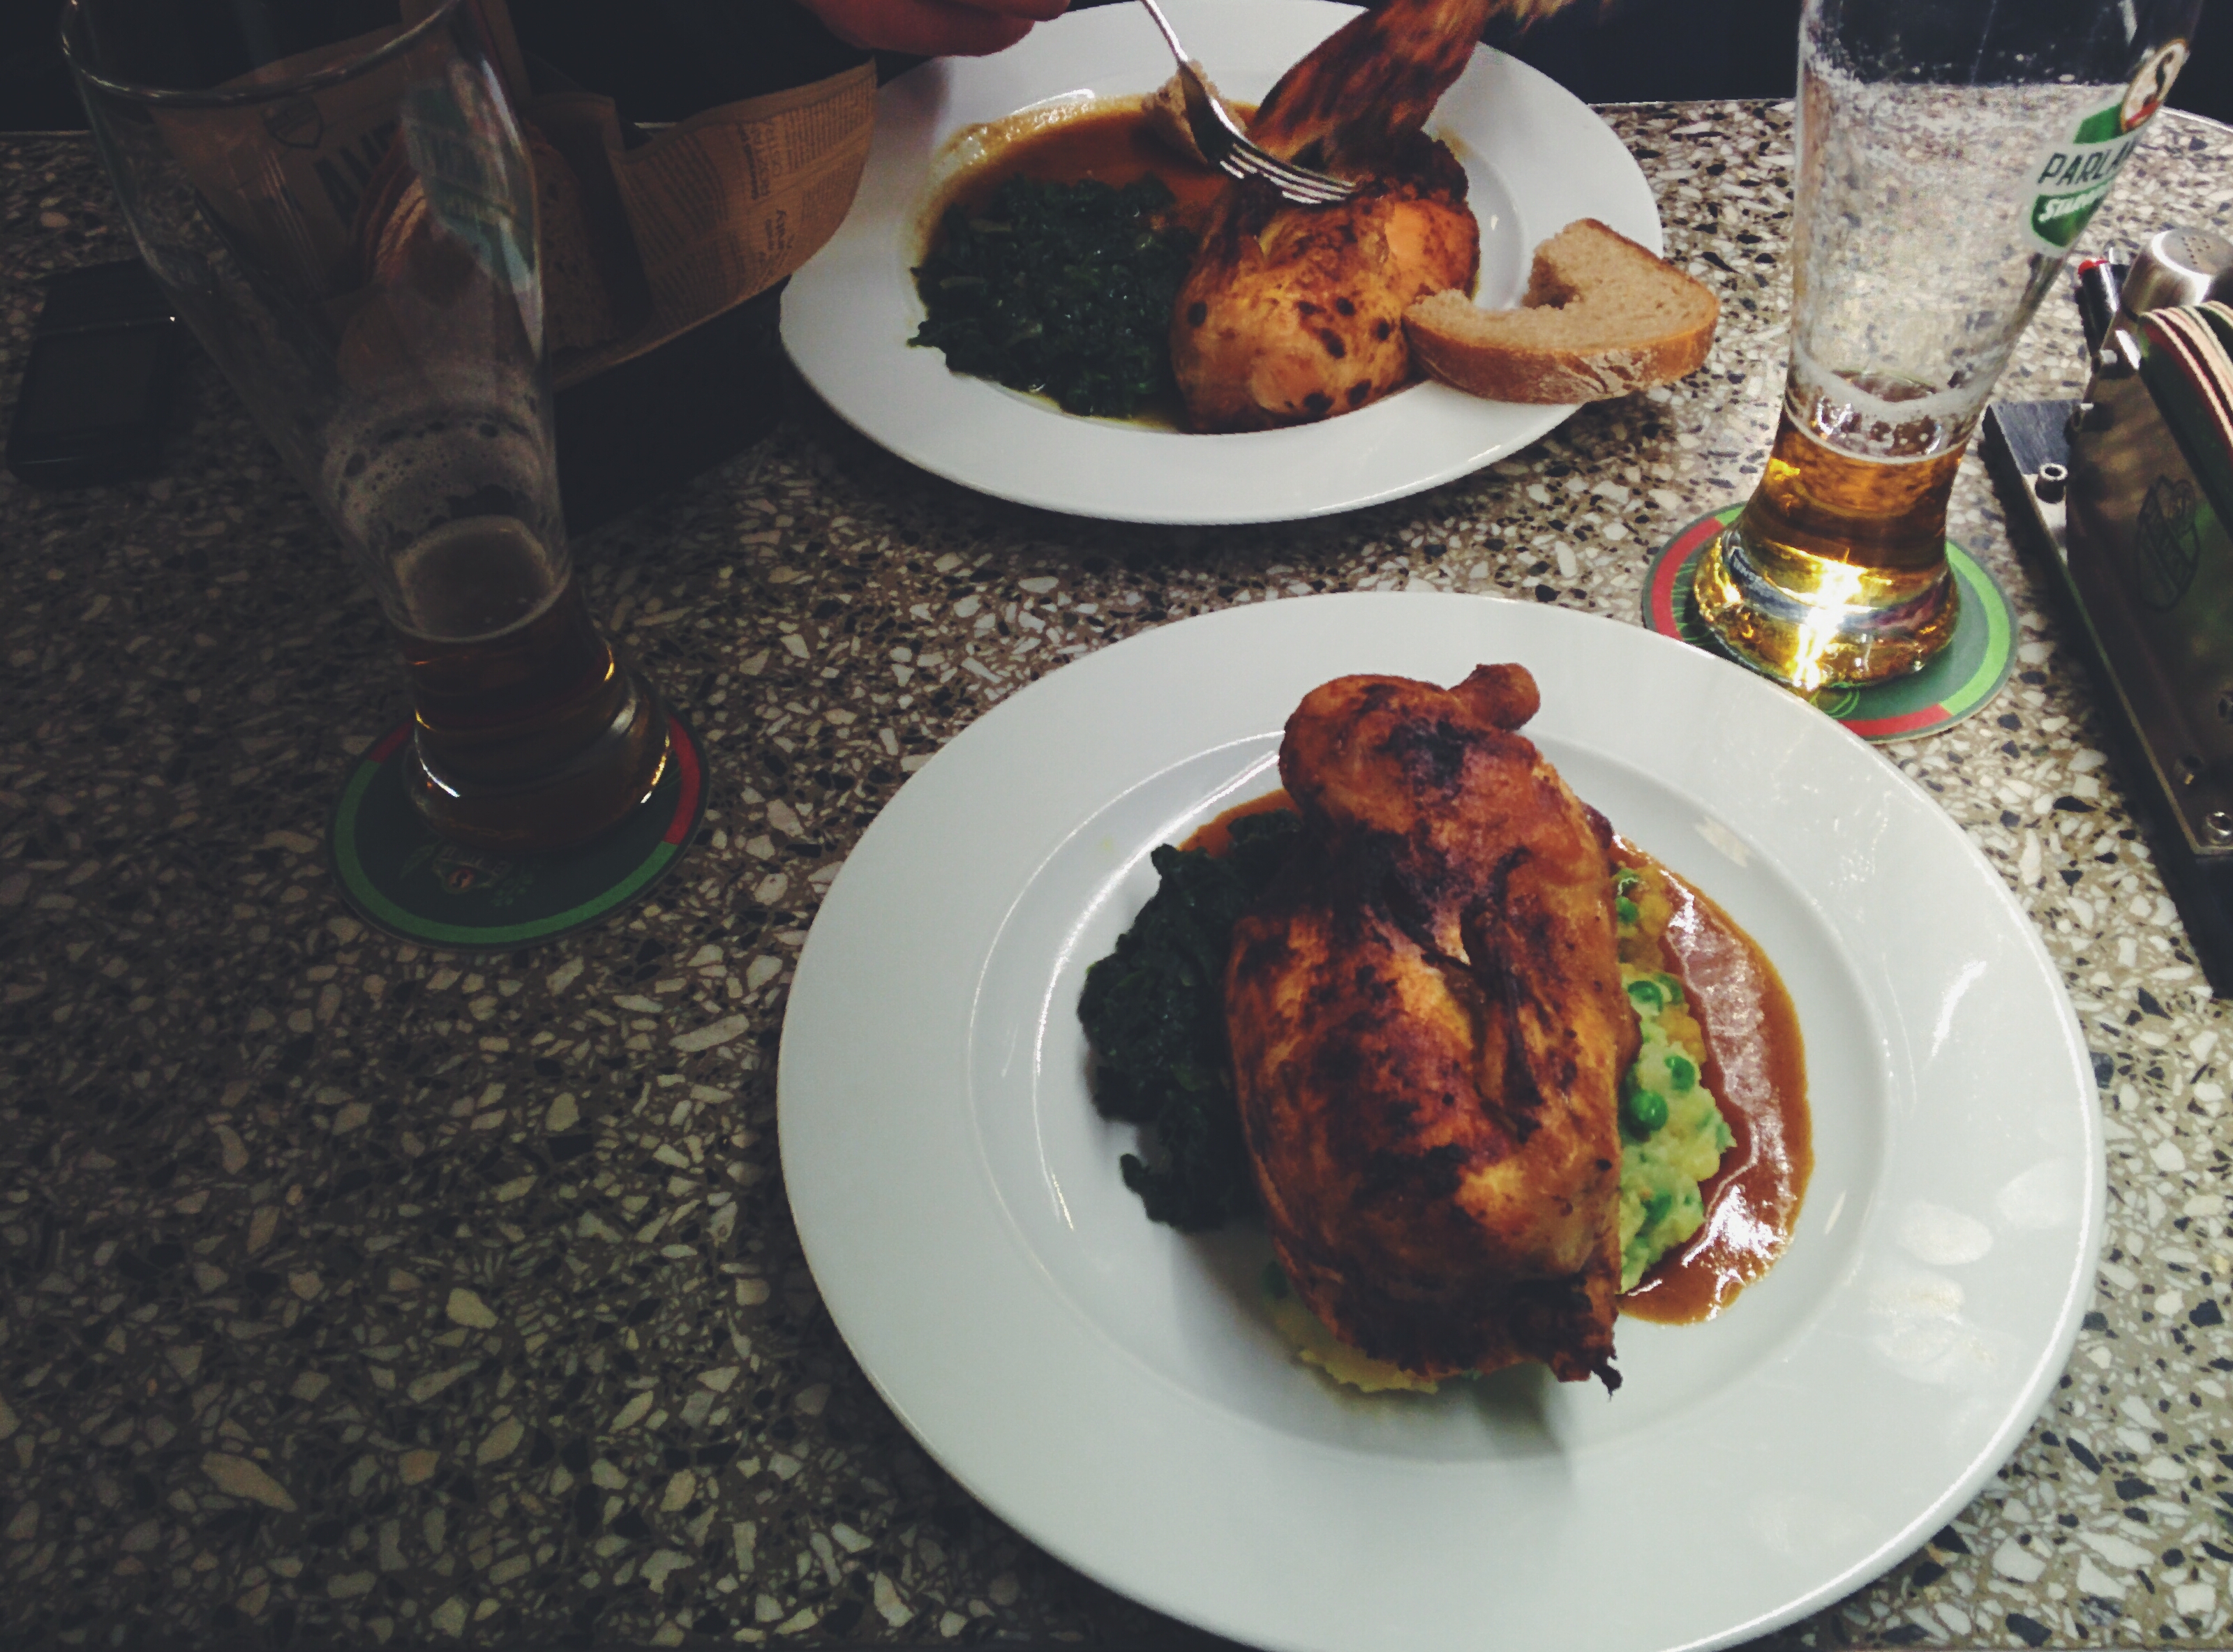
dish, food, cuisine, ingredient, roasting, hendl, chicken meat, tandoori chicken, meal, barbecue chicken, meat, thanksgiving dinner, peking duck, la carte food, produce, breakfast, fried food, recipe, indian cuisine, turkey meat